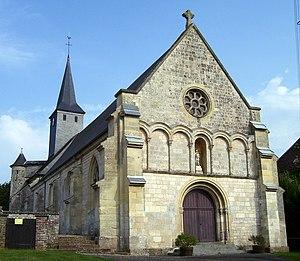
Entrée de l'église-abbatiale Notre-Dame à Corneville-sur-Risle (département Eure, 27, Haute-Normandie). Elle été bâti au XIIe.
Corneville-sur-Risle est une commune française située dans le département de l'Eure en région Normandie.